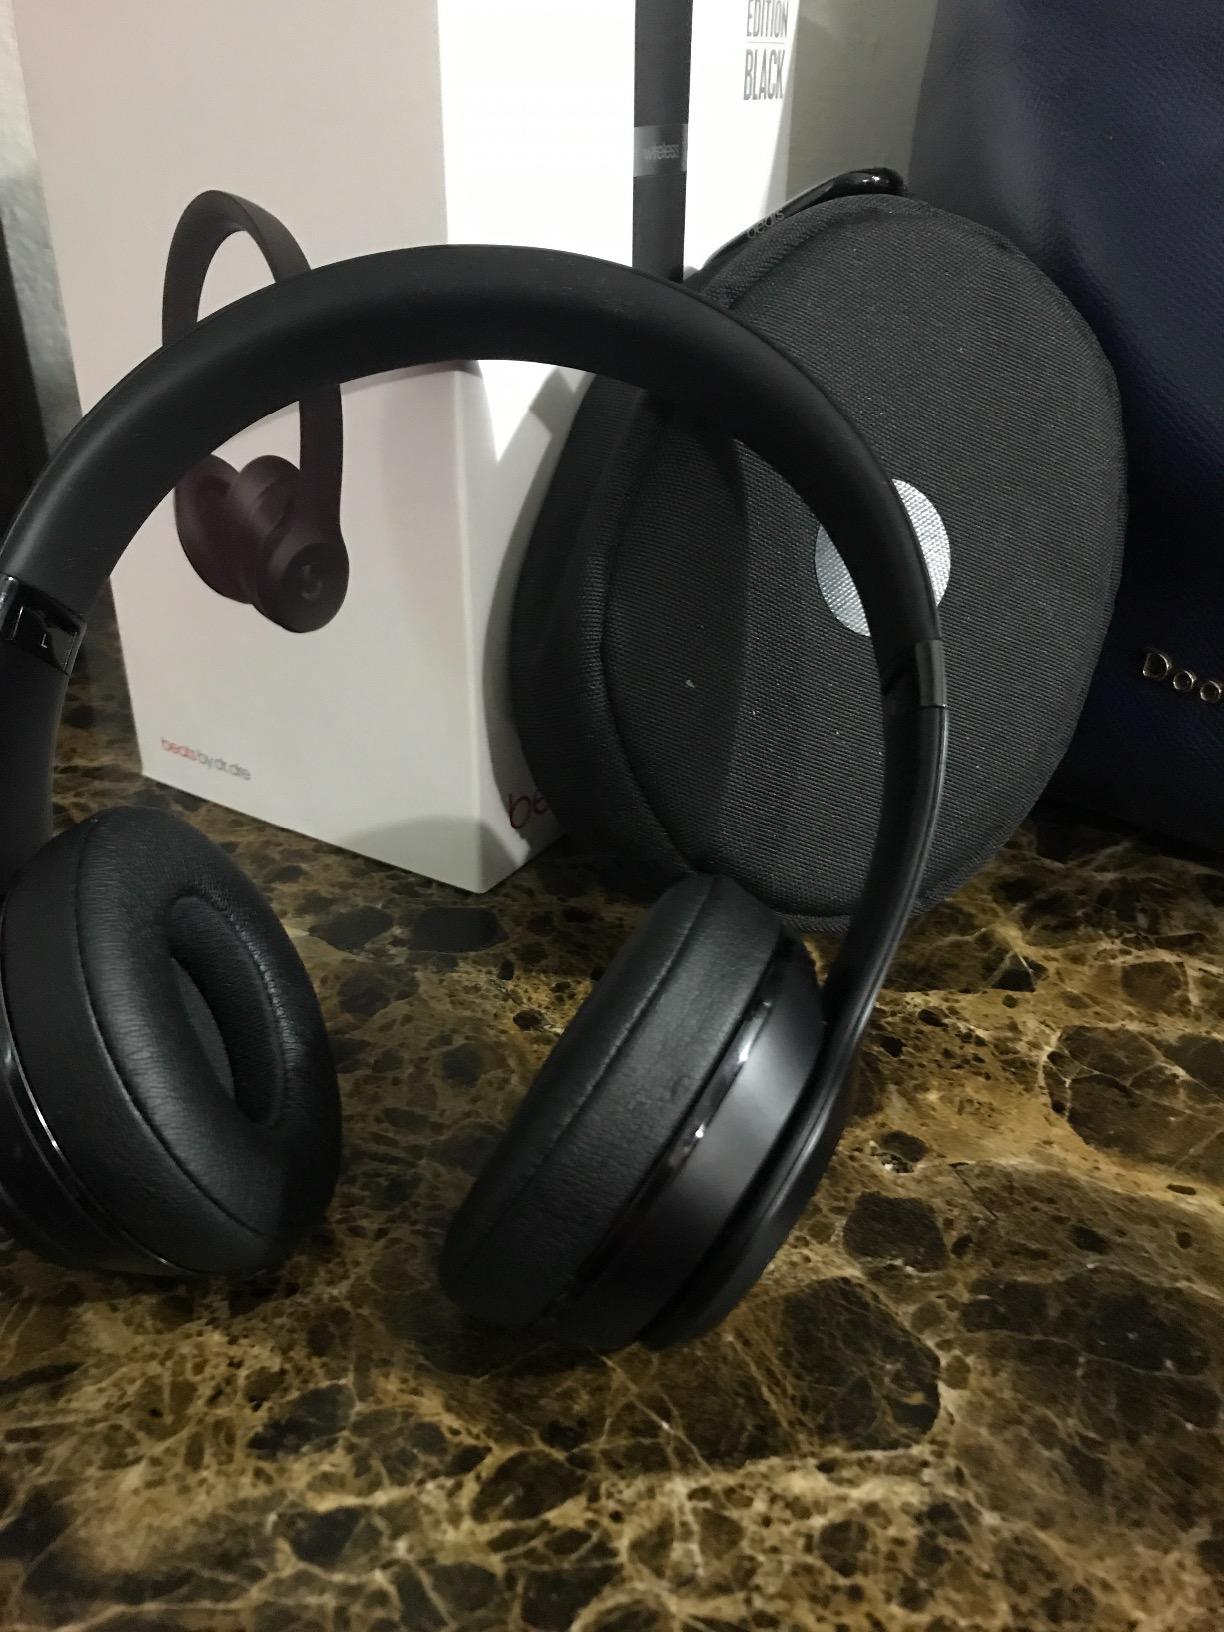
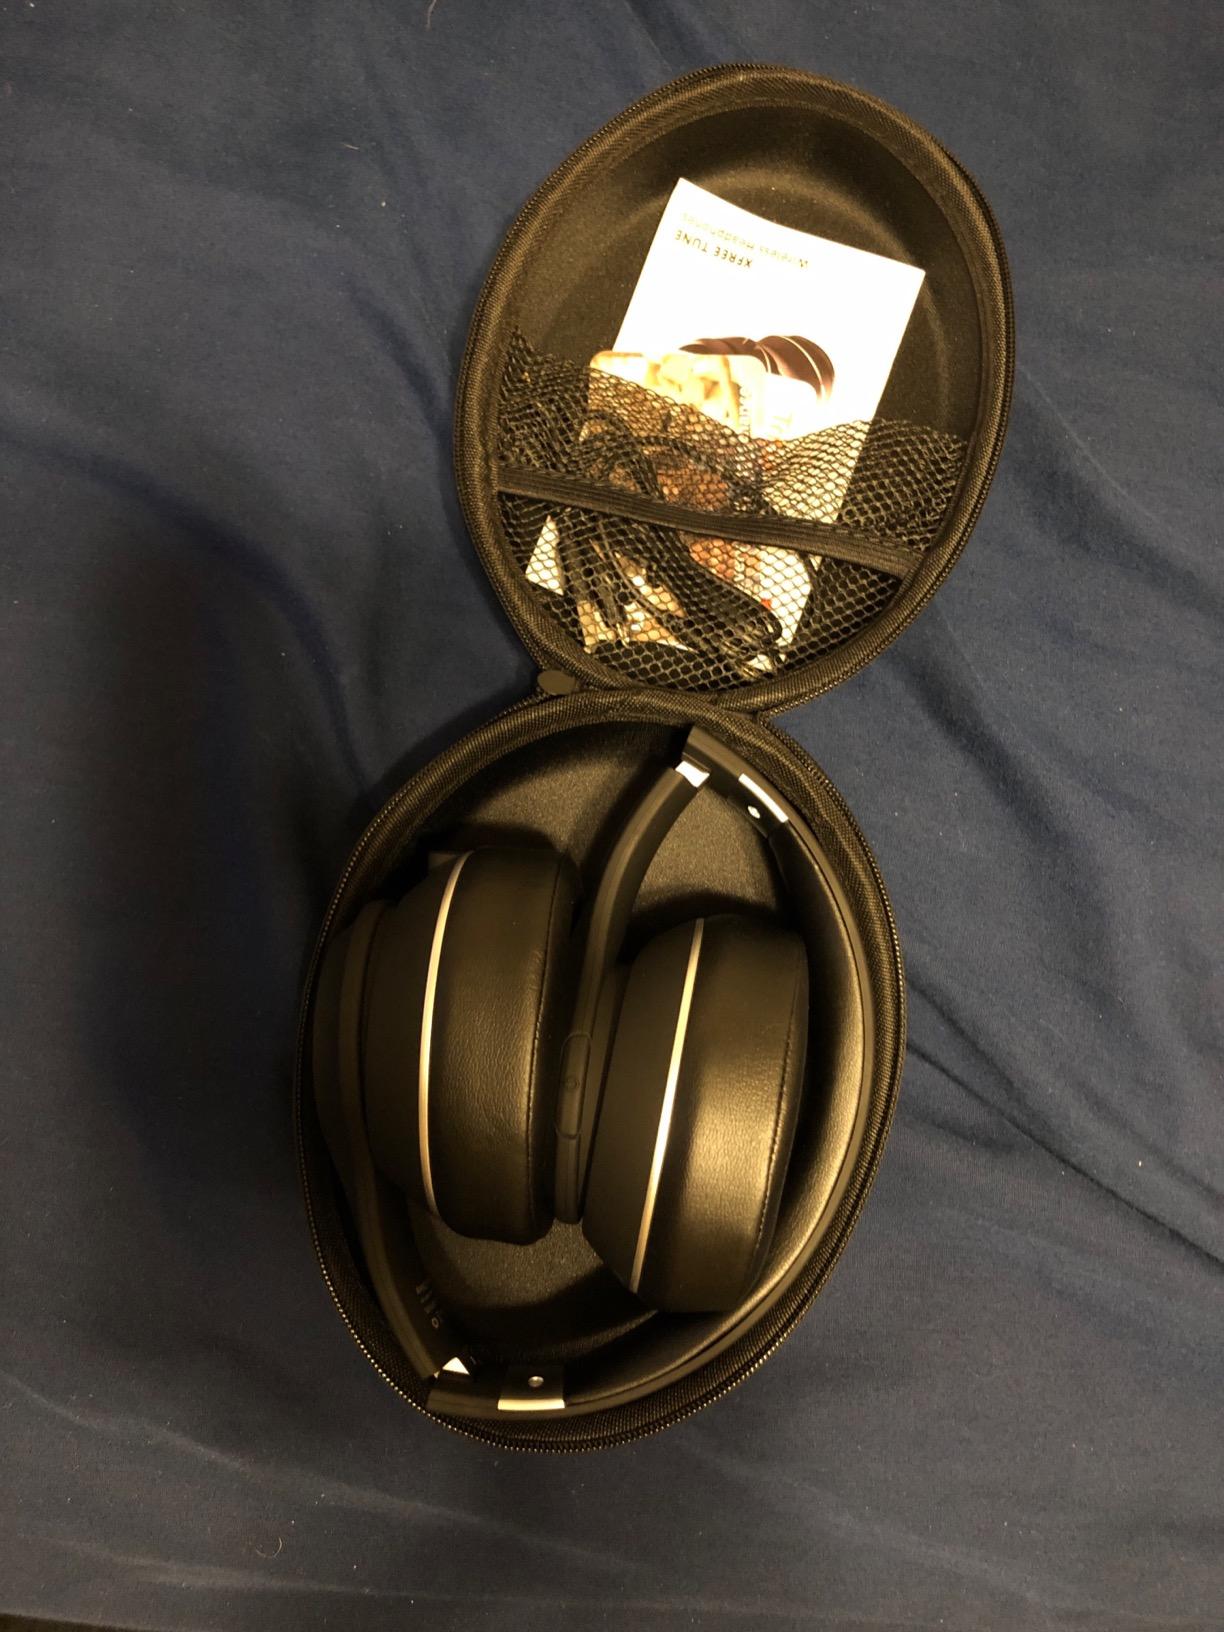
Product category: headphones
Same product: no